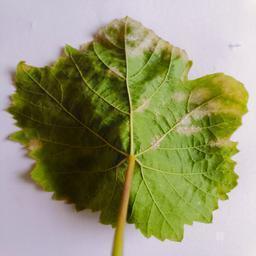
Label: Downy Mildew